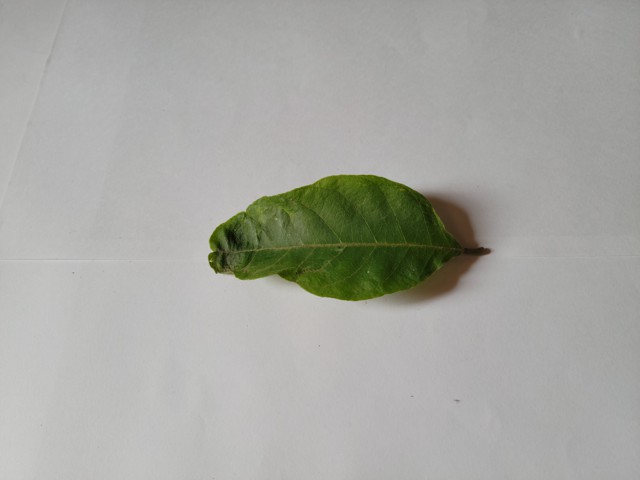
Plant: chapalish